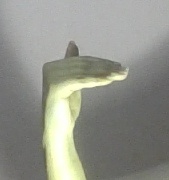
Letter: khaa